Carlos Soublette

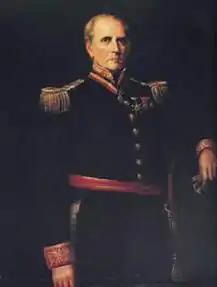
Portrait by Martín Tovar y Tovar

Carlos Valentín José de la Soledad Antonio del Sacramento de Soublette y Jerez de Aristeguieta (15 December 1789 – 11 February 1870) was a Venezuelan politician and military officer who was the 7th and 9th president of Venezuela from 1837 to 1839 and again from 1843 to 1847 and a hero of the Venezuelan War of Independence.